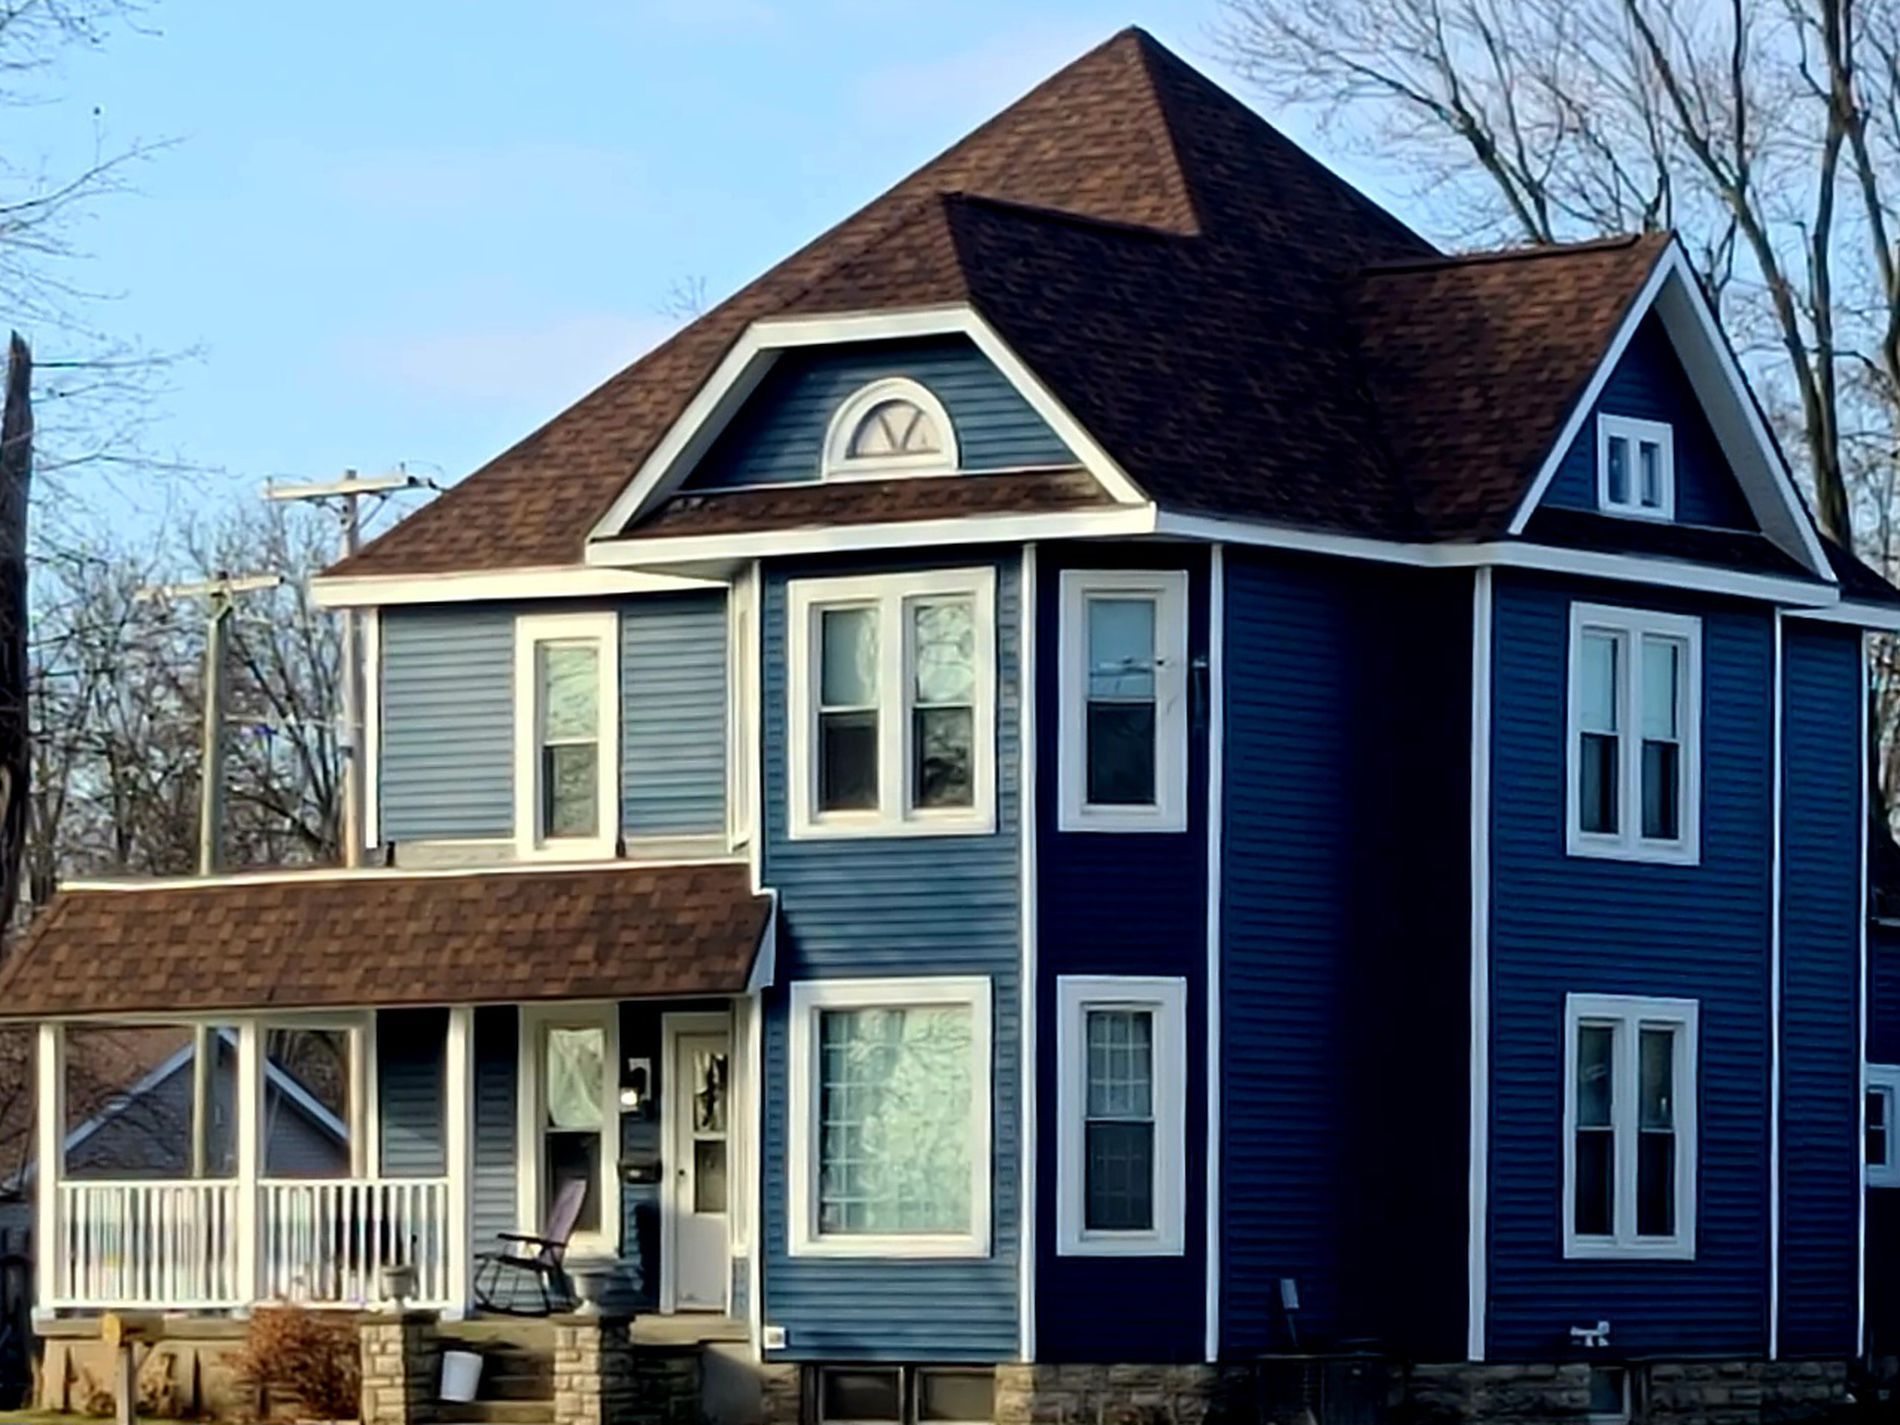
Charming House
A beautifully maintained blue house with white trim and a steep brown roof, standing under a clear sky
Shot slightly from the side, the picture shows a quaint two-story home with deep blue coloring and white window trims and a strongly peaked brown roof. The atmosphere is serene and suburban, since soft lighting generates gentle shadows. The color tone of the picture is dominated by deep navy blue, pure white, and sun-baked earthy brown colors, complemented by soft pale blue of the sky and bare trees in the distance to provide a cozy and peaceful ambiance
Labels: Architecture, Building, Siding, Housing, House, Portico, Suburb, Window, Chair, Door, Staircase, trees, Bucket, Power Lines, sky
Camera: samsung SM-G988U
Aperture: F1.8
Exposure: 1/400 sec
ISO: 16
Focal length: 7.0 mm